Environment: real
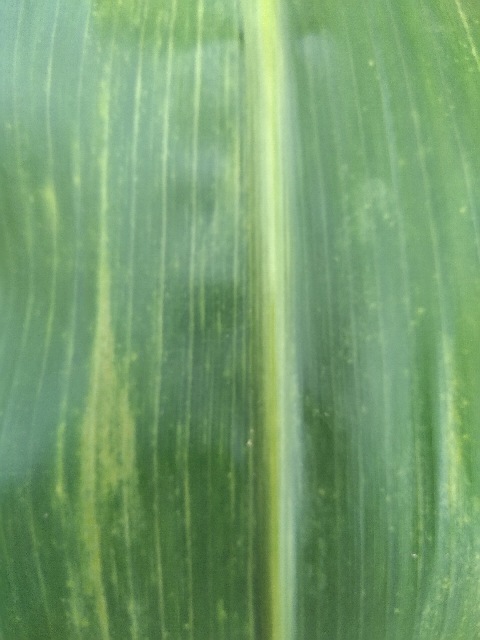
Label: lethal_necrosis